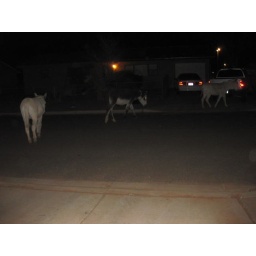
Donkeys crossing the street in front of Lani's house